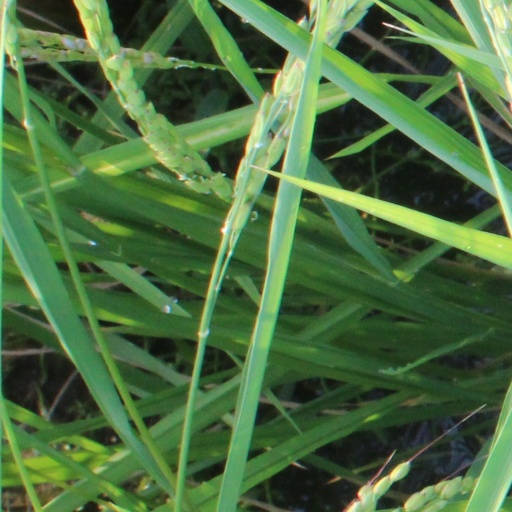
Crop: rice